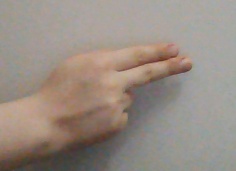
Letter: ain